Sweating sickness

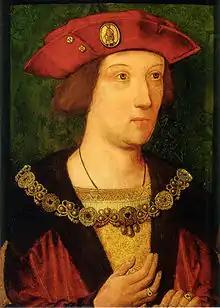
Arthur, Prince of Wales, who may have died of the sweating sickness in 1502, aged fifteen

Sweating sickness first came to the attention of physicians at the beginning of the reign of Henry VII, in 1485. It was frequently fatal; half the population perished in some areas. The Ricardian scholar John Ashdown-Hill conjectures that Richard III fell victim the night before the Battle of Bosworth Field and that this accounted for his sleepless night and excessive thirst in the early part of the battle. There is no definitive statement that the sickness was present in Henry Tudor's troops landing at Milford Haven. The battle's victor, Henry VII, arrived in London on 28 August, and the disease broke out there on 19 September 1485; it had killed several thousand people by its conclusion in late October that year. Among those killed were two lord mayors, six aldermen, and three sheriffs.